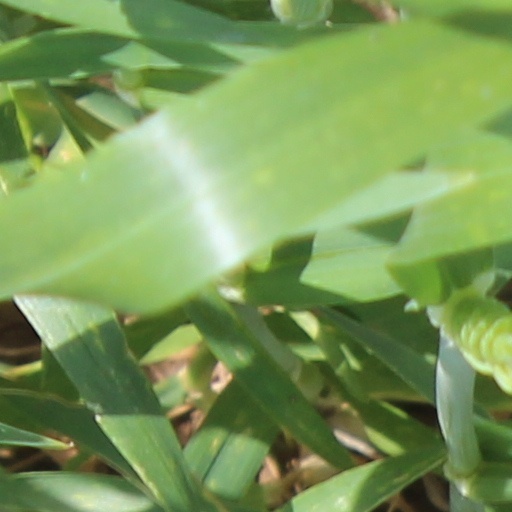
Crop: wheat